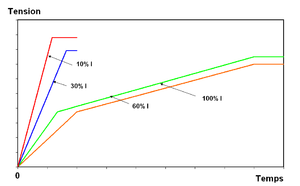
La tension transitoire de rétablissement est la tension électrique qui se rétablit aux bornes d'un appareillage électrique lorsqu'il interrompt un courant alternatif.